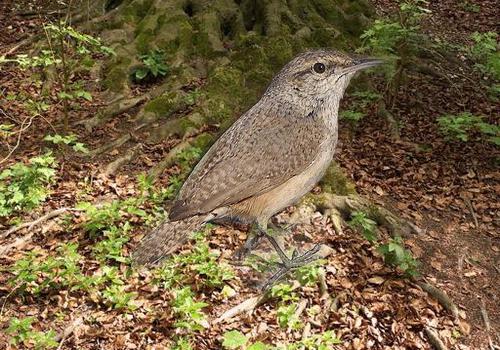
Bird species: Rock_Wren
Bird type: landbird
Background: land